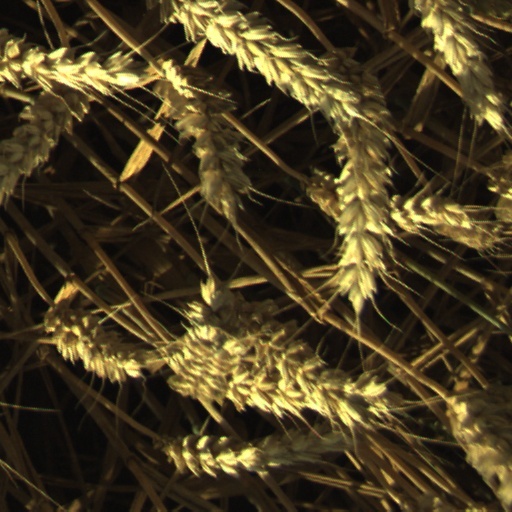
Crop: wheat